Henry Hoare

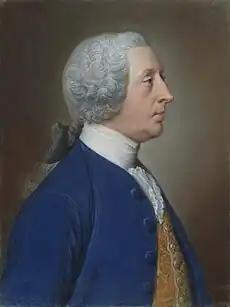
Henry Hoare portrayed by his friend the painter William Hoare about 1750–1760

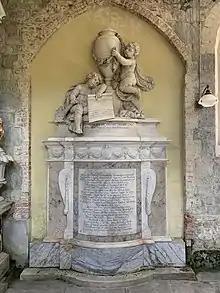
Memorial in St Peter's Church, Stourton

Henry Hoare II (1705–1785), known as Henry the Magnificent, was an English banker and garden owner-designer.